Merle Boyer

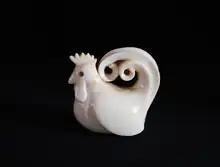
Netsuke-inspired, hand-carved ivory pendant, 1990s. Hatsue Higa Collection.

Boyer Jewelers opened on Ke`eaumoku St. in 1956. He continued to produce custom pieces while developing original designs for the growing tourist market in Hawai`i. He moved his business to a one man operation in 1974, working from Young Street in Honolulu. He retired his business in 1984. Boyer continued to create works for friends, family and loyal clients until 2008.